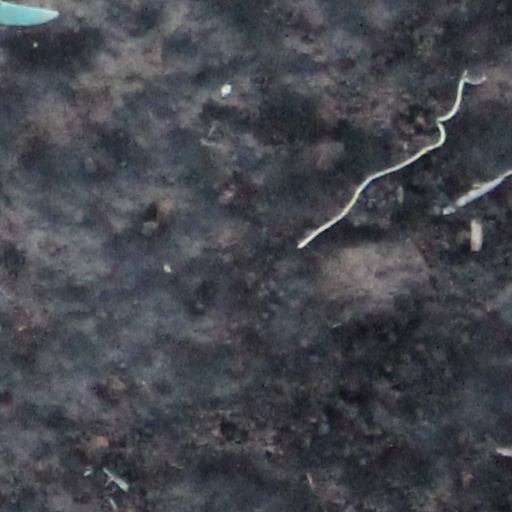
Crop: wheat